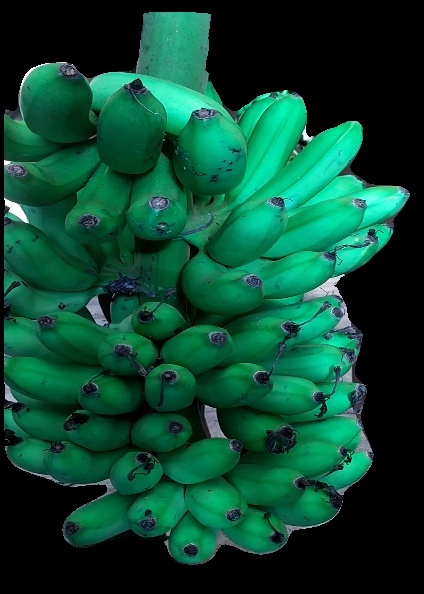
Variety: rasbale
Grade: grade1